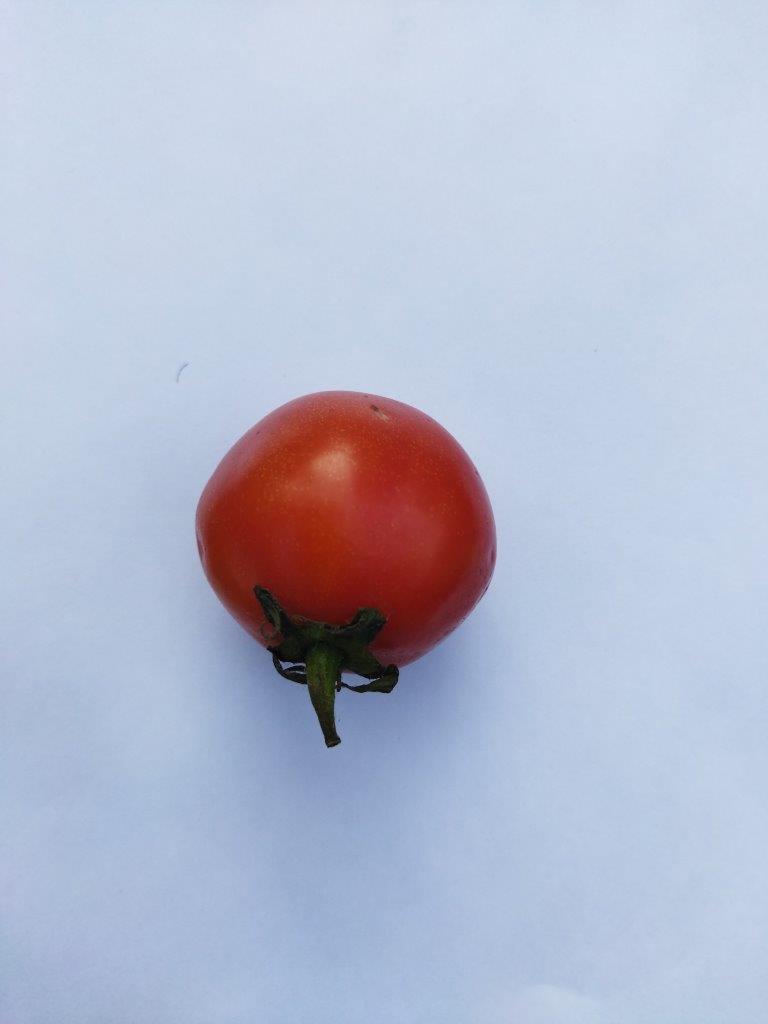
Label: Fresh